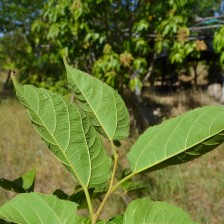
Variety: TaiwanStraberry